Jemmy Shaw

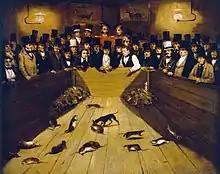
"Tiny the Wonder", Rat-Catching at the Blue Anchor Tavern, London, c.1850-52. The man in the middle with a pocket watch is Jemmy Shaw.

Shaw owned Tiny the Wonder, an English Toy Terrier (Black & Tan), famous in the City of London in the mid-19th century for being able to kill 200 rats in an hour in London's rat-baiting pits.